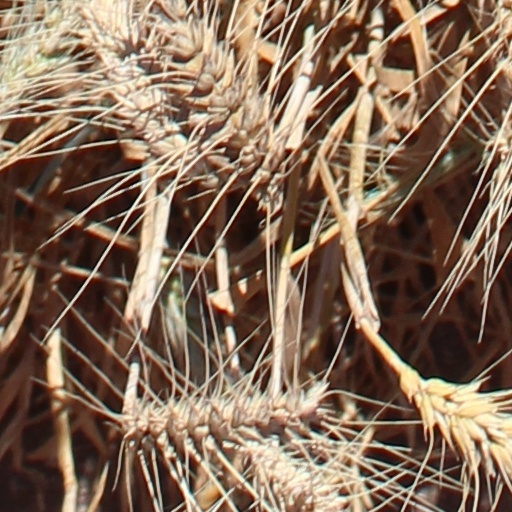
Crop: wheat